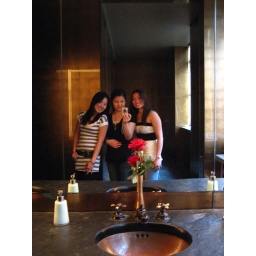
girls take a long time in the bathroom to take pictures